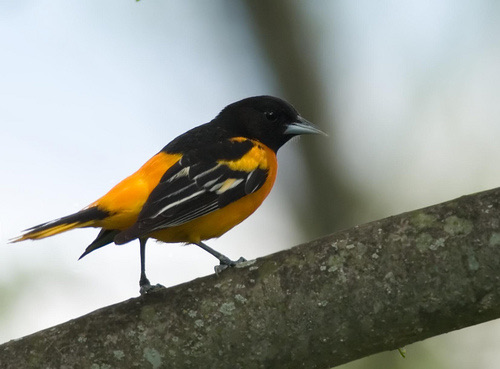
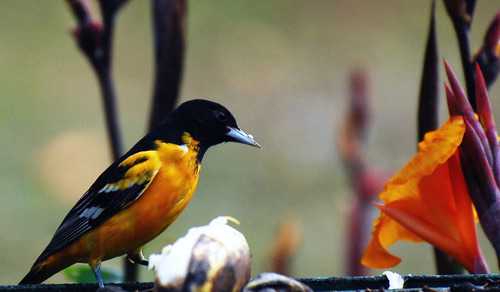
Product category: misc
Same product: yes